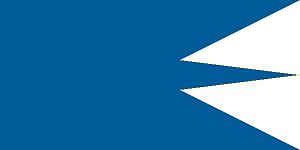
Suomen merivoimat / Forhistorie / Den svenske tid
Hærens flådes orlogsflag var i brug mellem årene 1761-1813.
Suomen merivoimat er den maritime del af Finlands militær, som har ansvaret for de finske hav- og kystområder. Marinens styrke er i fredstid opgjort til cirka 2.300 mand samt 4.300 værnepligtige. Finske orlogsskibe bærer præfixet FNS, hvilket på engelsk betyder Finnish Naval Ship.